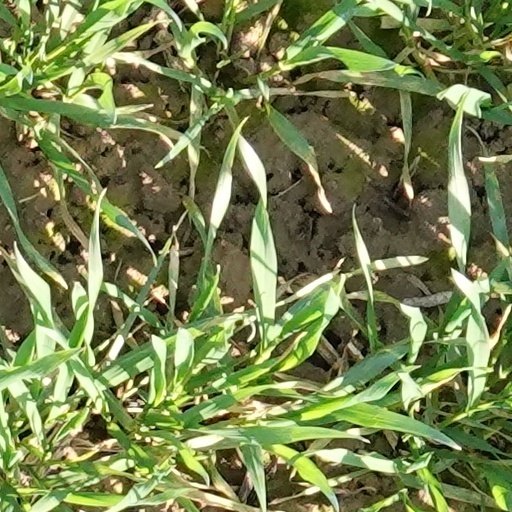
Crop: wheat